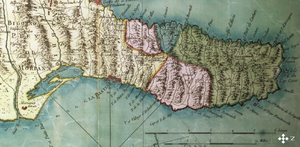
Le Cap Corse - Extrait de la carte militaire de Corse en 1768 - Sont marquées toutes les paroisses et tous les principaux hameaux de chaque pieve / rectifiée en l'année 1740, suivant les ordres de Monsieur le marquis de Maillebois
Canari est une ancienne piève de Corse. Située dans le nord-est de l'île, elle relevait de la province du Cap Corse sur le plan civil et du diocèse de Nebbio sur le plan religieux.
Luri est une ancienne piève de Corse. Située dans le nord-est de l'île, elle relevait de la province du Cap Corse sur le plan civil et du diocèse de Mariana sur le plan religieux.
Brando est une ancienne piève de Corse. Située dans le nord-est de l'île, elle relevait de la province du Cap Corse sur le plan civil et du diocèse de Mariana sur le plan religieux.
Sisco est une commune française située dans la circonscription départementale de la Haute-Corse et le territoire de la collectivité de Corse. Elle appartient à l'ancienne piève de Brando, dans le Cap Corse.
Nonza est une ancienne piève de Corse. Située dans le nord-est de l'île, elle relevait de la province du Cap Corse sur le plan civil et du diocèse de Nebbio sur le plan religieux.